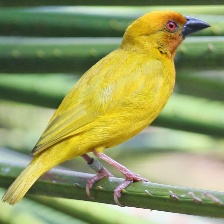
Species: EASTERN GOLDEN WEAVER
Scientific name: PLOCEUS SUBAUREUS